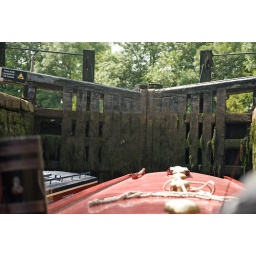
Lock gates, red roof of Airton in foreground